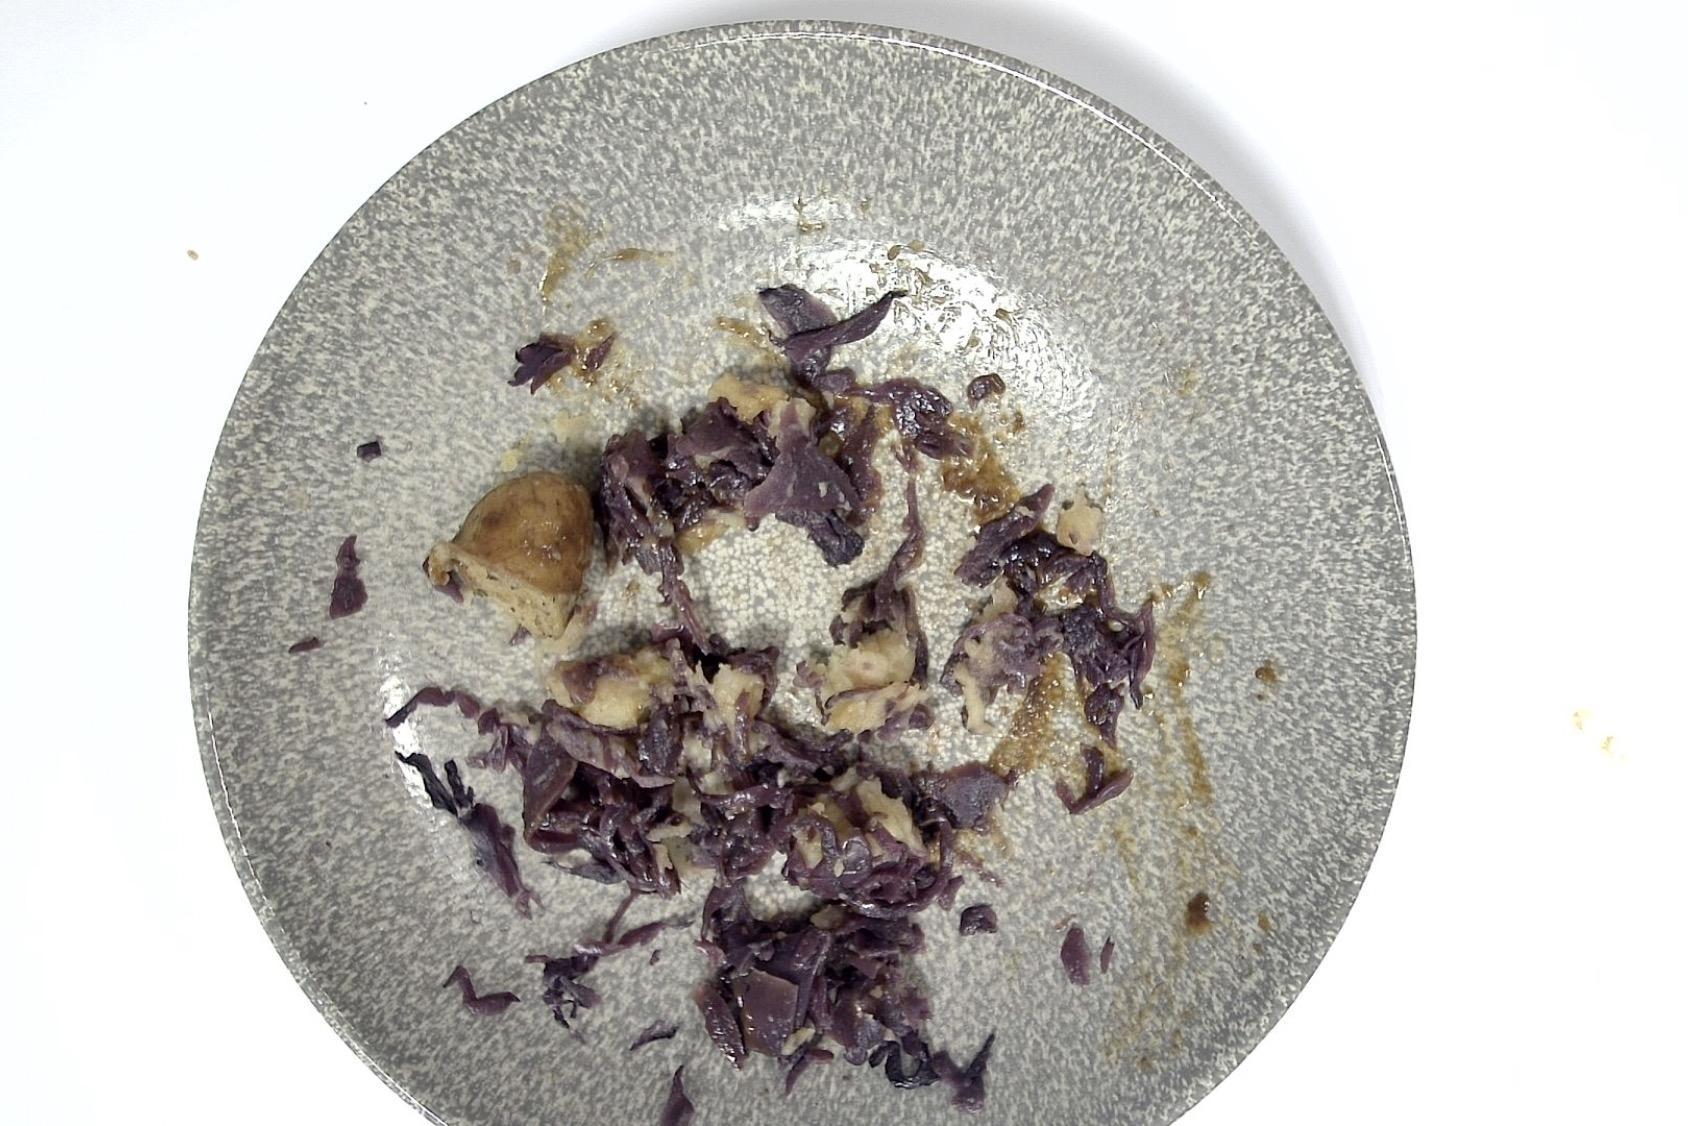
Gericht: Rostbratwurst mit Rotkohl , Kartoffelpüree , Braune Sauce
Portionsgröße: Normale Portion
Zutaten: Kartoffelpüree , Rotkohl, Braune Sauce , Rostbratwurst
Gewicht vorher: 300 g
Kalorien vorher: 360,980 kcal
Gewicht nachher: 214 g
Kalorien nachher: 257,499 kcal